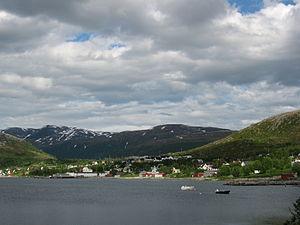
Ersfjordbotn est une localité du comté de Troms, en Norvège.